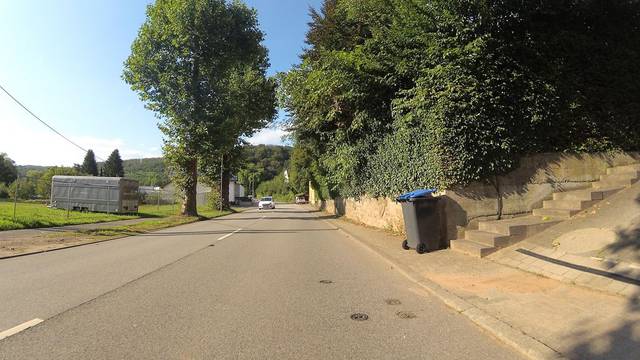
Region: Germany
Coordinates: 49.353, 7.226